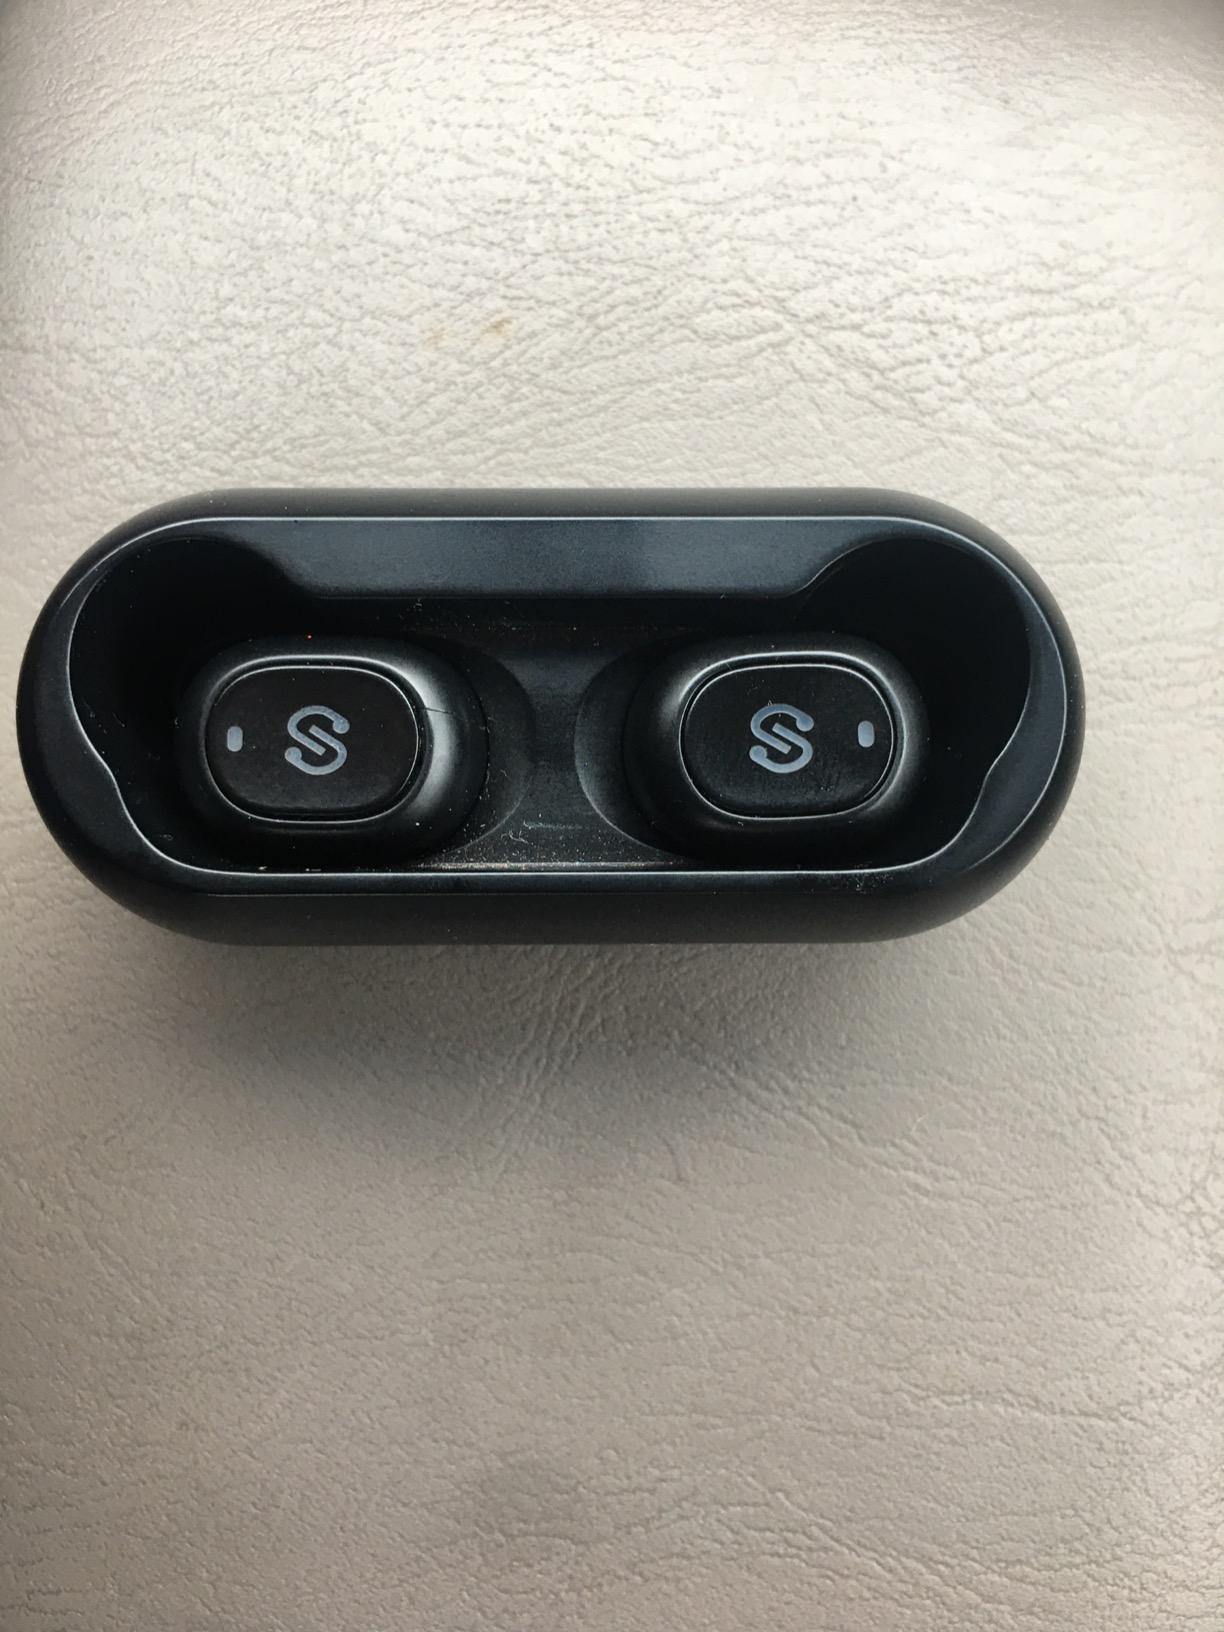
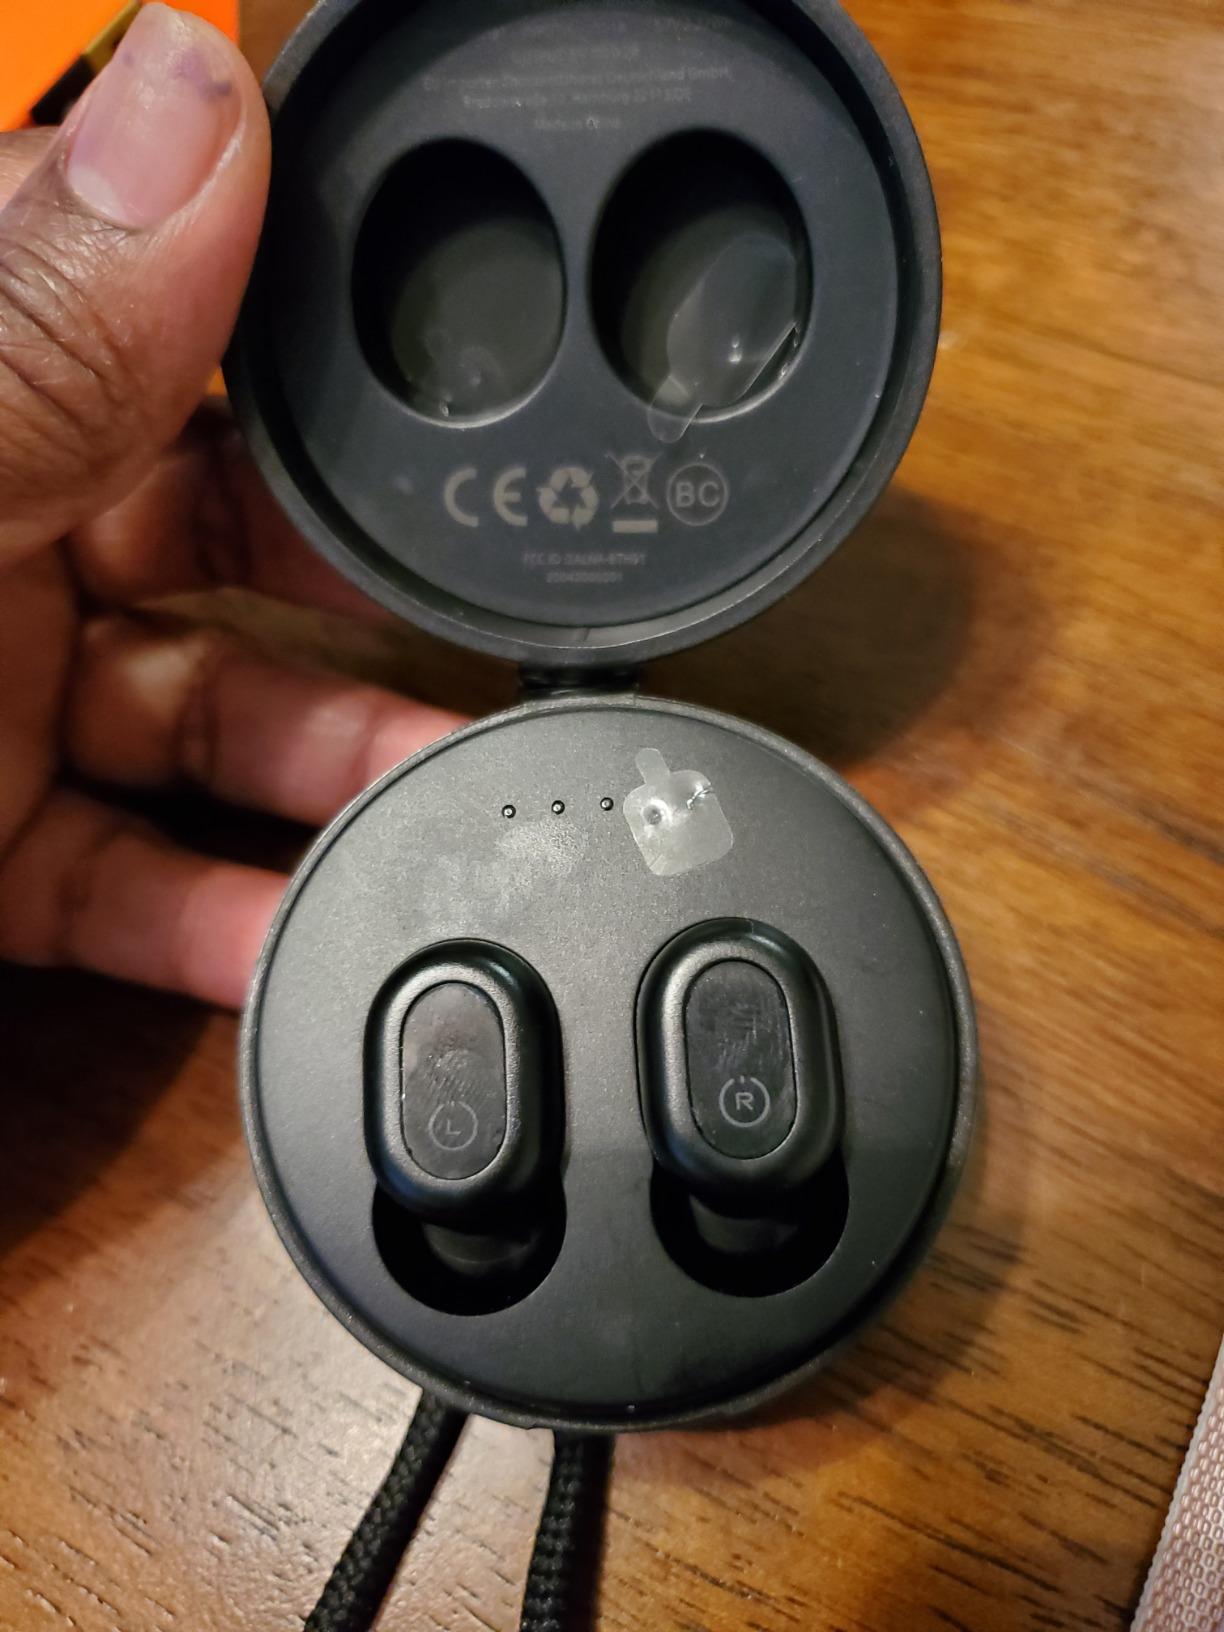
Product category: earbuds
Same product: no